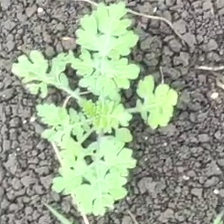
Weed species: Gajar_gavat_(Parthenium hysterophorus)